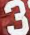
Number: 3